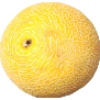
Label: Cantaloupe 1